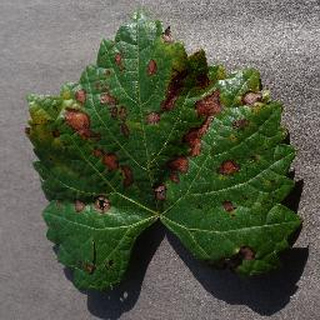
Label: grape_esca_black_measles